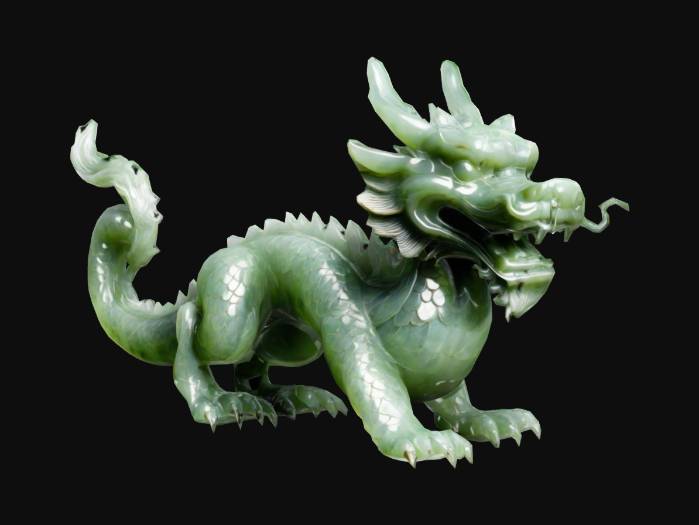
미적 점수 (1~10점): 9